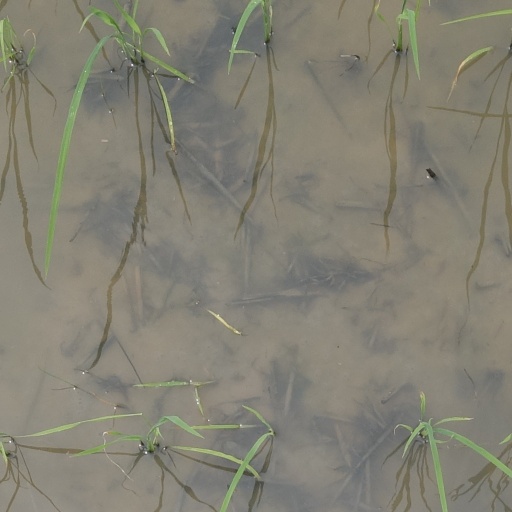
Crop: rice